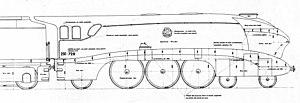
Locomotive PO 231 726 après carénage.
Les Locomotives « 231 » PO nᵒ 3722 à 3731 sont issues d'une transformation dite « Chapelon 2ᵉ type » de machines appartenant à la série des 3521 à 3550 en 1934.